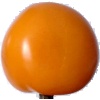
Label: Tomato Yellow 1